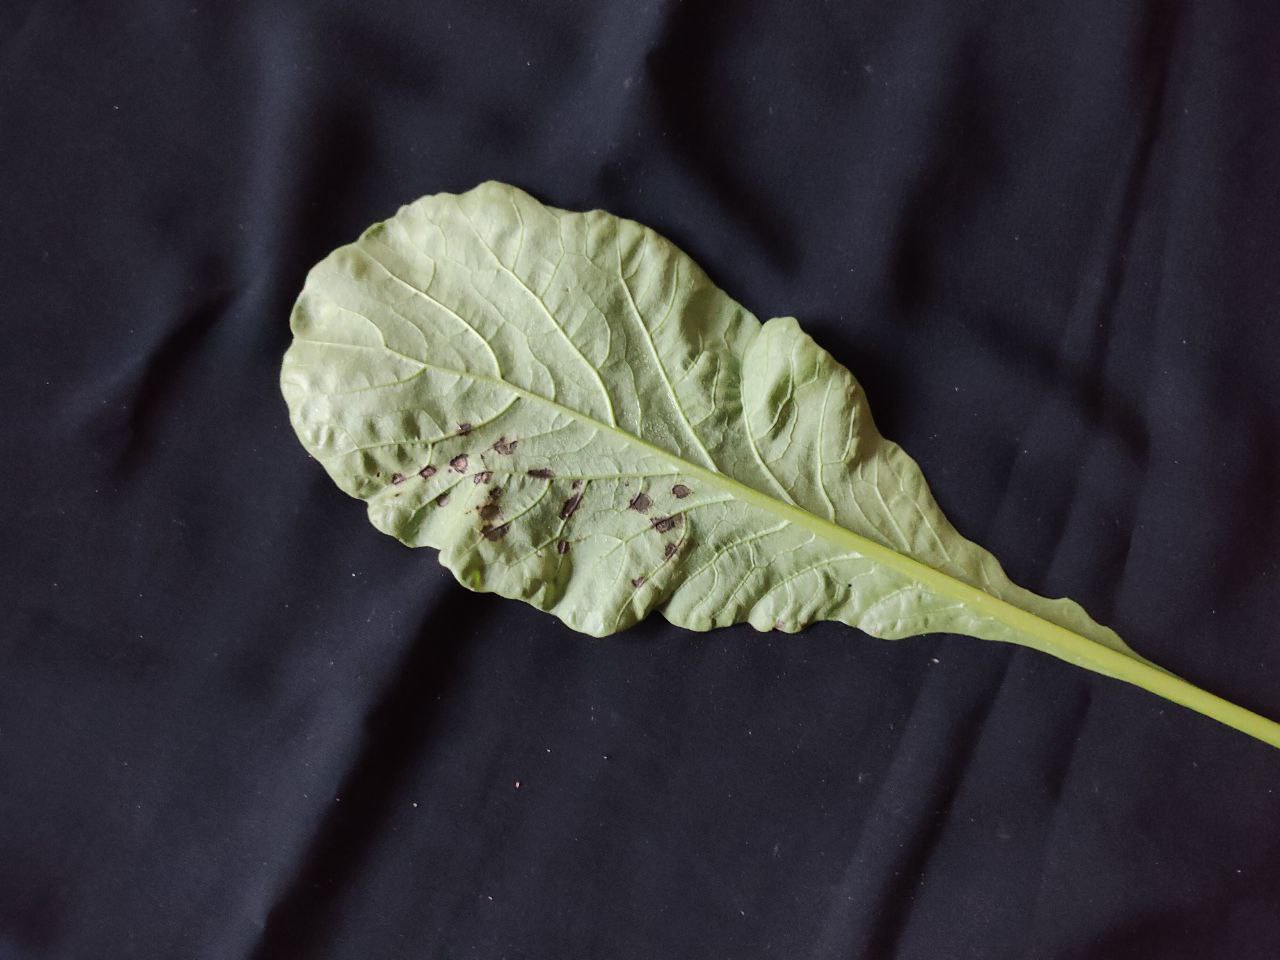
Label: Black leaf spot